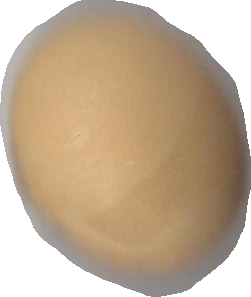
Variety: Grobogan